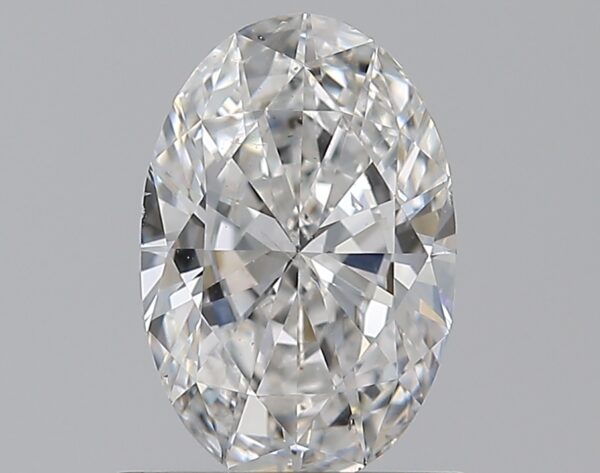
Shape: oval
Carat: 0.9
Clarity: SI1
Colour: E
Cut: EX
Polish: EX
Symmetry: VG
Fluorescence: F
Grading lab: GIA
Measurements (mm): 8.03 x 5.33 x 3.15